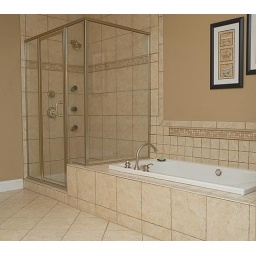
Enjoy a relaxing walk in shower with body sprays or a whirlpool tub where you can have a glass of wine.